Charles Chauvel (filmmaker)

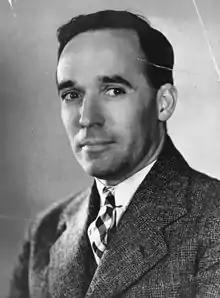
Chauvel in 1936

Charles Edward Chauvel OBE (7 October 1897 – 11 November 1959) was an Australian filmmaker, producer, actor and screenwriter and nephew of Australian army General Sir Harry Chauvel. He is noted for writing and directing the films "Forty Thousand Horsemen" in 1940 and "Jedda" in 1955. His wife, Elsa Chauvel, was a frequent collaborator on his filmmaking projects.